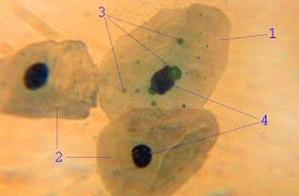
Chlamydophila pneumoniae est une espèce de bactéries de la famille des Chlamydiaceae.